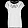
Label: Shirt